Garret Hobart

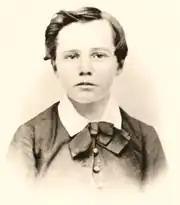
Hobart as a young boy,

Garret Augustus Hobart was born on June 3, 1844, in Long Branch, New Jersey, to Addison Willard Hobart and the former Sophia Vanderveer. Addison Hobart descended from the early colonial-era settlers of New England; many Hobarts served as pastors. Addison Hobart came to New Jersey, where he taught school in Bradevelt, a small hamlet in Marlboro Township, New Jersey. His mother was descended from 17th-century Dutch settlers of New Amsterdam in present-day New York City, who later moved to Long Island and then ultimately to New Jersey. When Addison and Sophia Hobart married in 1841, they moved to Long Branch, where Addison founded an elementary school. The couple had three children who survived infancy; Garret was the second of three boys.